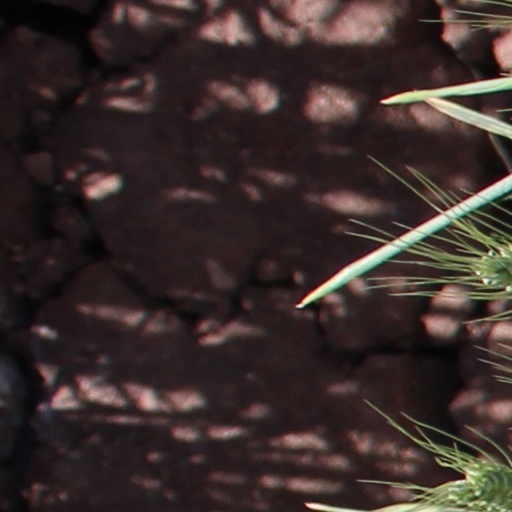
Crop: wheat